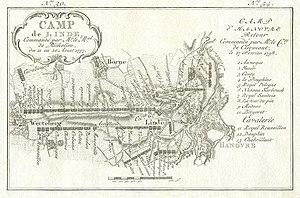
Camps topographiques No. 30 &amp